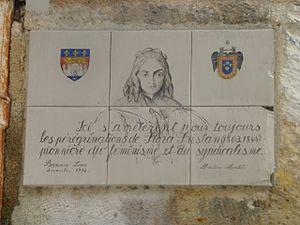
Plaque commémorative Flora Tristan, rue des Bahutiers à Bordeaux
Flora Tristan, née le 7 avril 1803 à Paris et décédée le 14 novembre 1844 à Bordeaux, est une femme de lettres, penseuse et militante socialiste et féministe française.